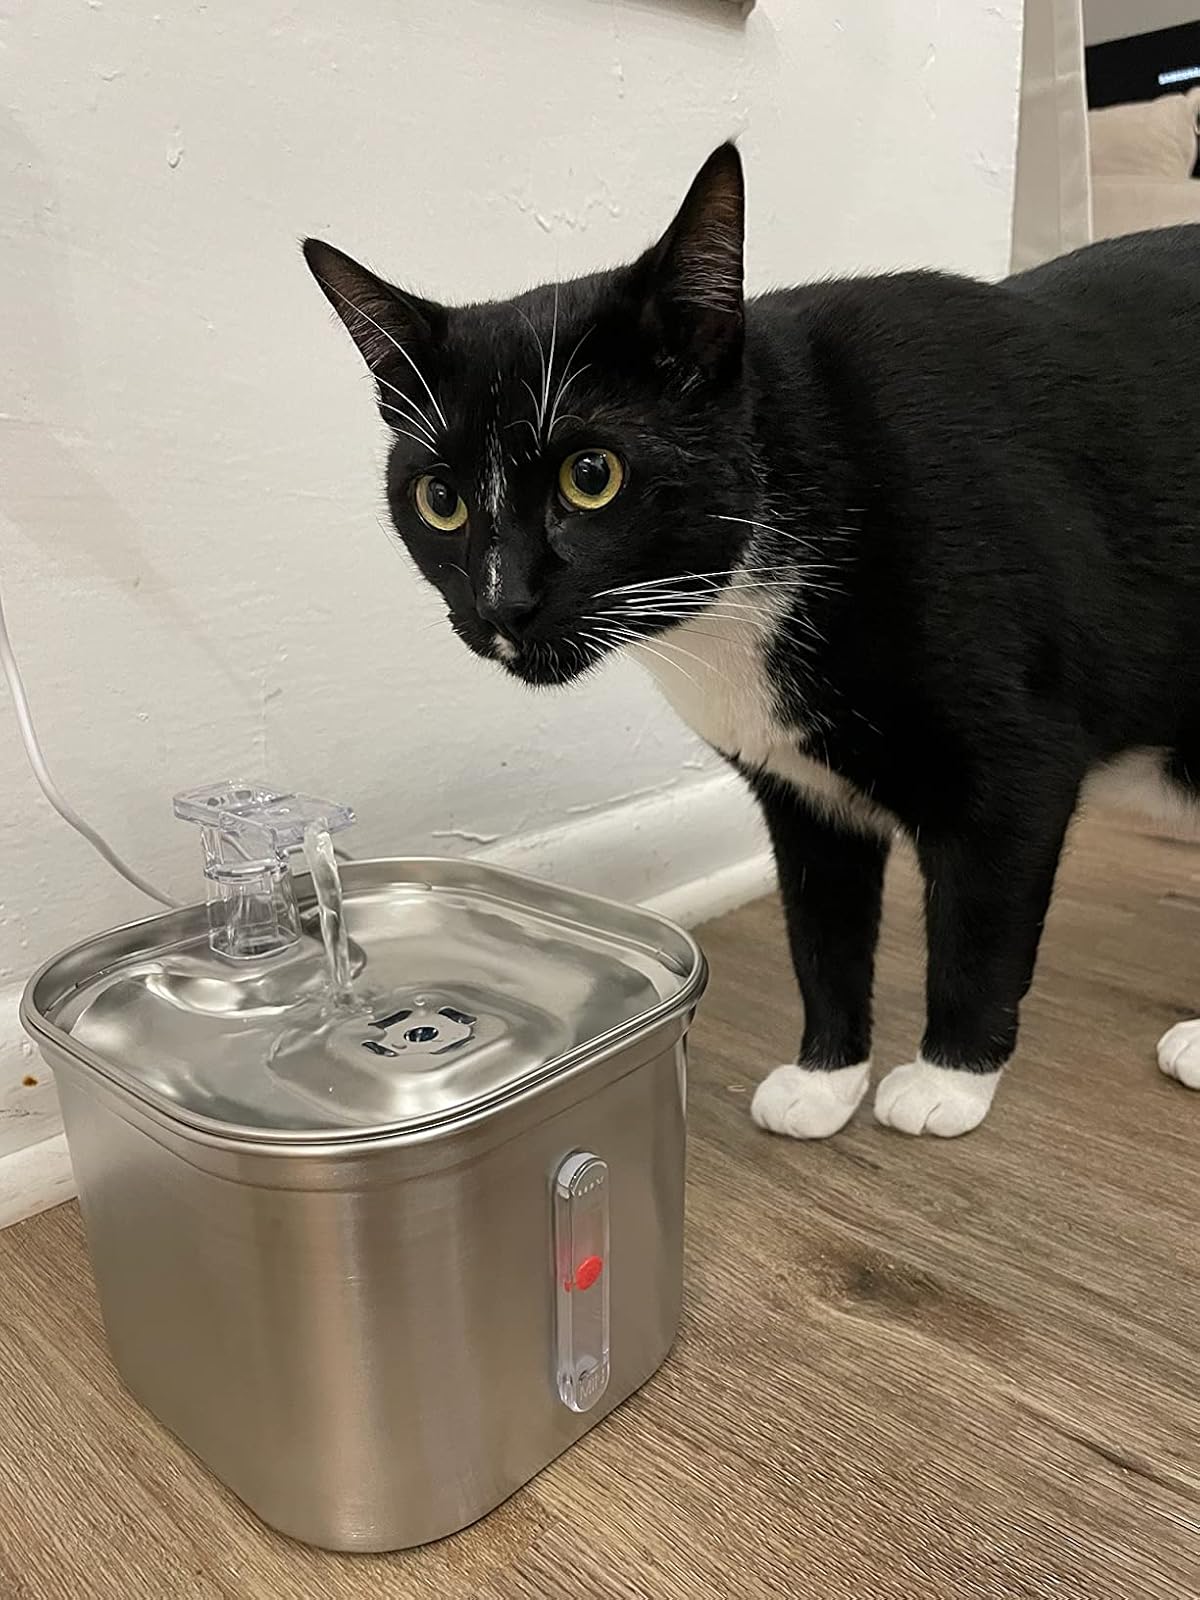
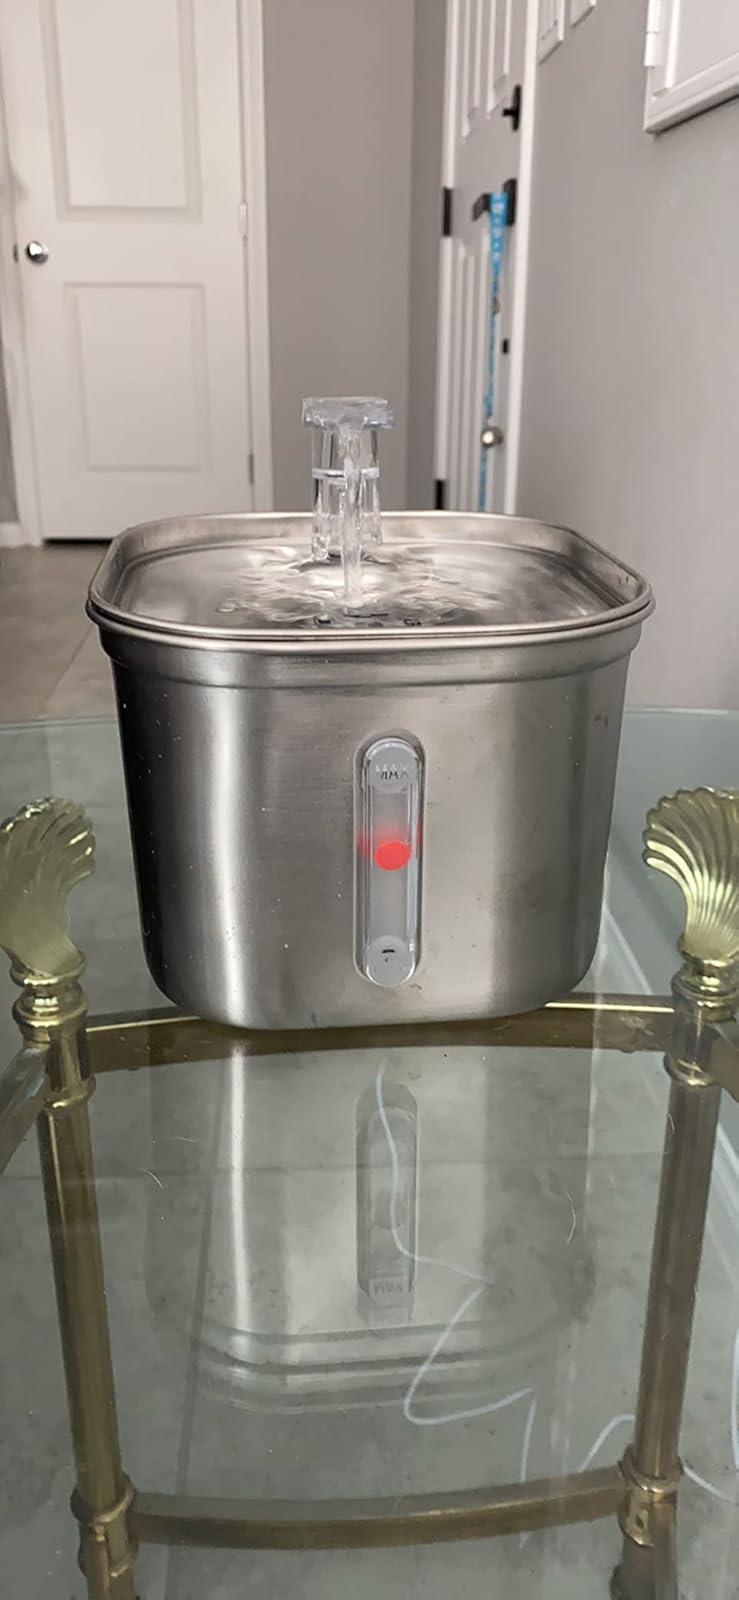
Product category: items_bowl
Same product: yes